DC Heroes

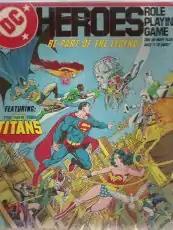
First edition box cover

DC Heroes is an out-of-print superhero role-playing game set in the DC Universe and published by Mayfair Games. Other than sharing the same licensed setting, "DC Heroes" is unrelated to the West End Games "DC Universe" or the more recent Green Ronin Publishing "DC Adventures" game.